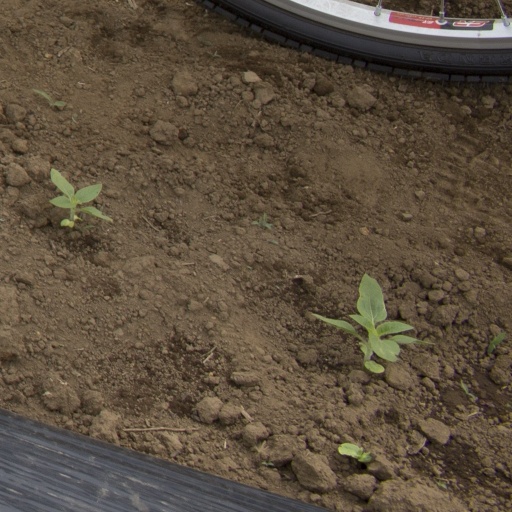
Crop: Jerusalem artichoke